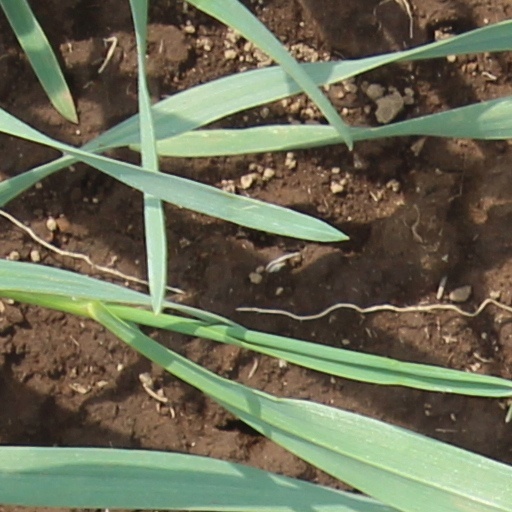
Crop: wheat